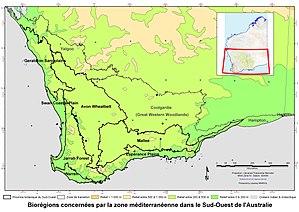
Carte des biorégions de l’Interim Biogeographic Regionalisation for Australia (IBRA version 7) dans l’écorégion du Sud-Ouest de l’Australie d’après le DSEWPC (2012).
Les forêts et maquis du Sud-Ouest australien forment une région écologique identifiée par le Fonds mondial pour la nature comme faisant partie de la liste « Global 200 », c'est-à-dire considérée comme exceptionnelle au niveau biologique et prioritaire en matière de conservation. Elle regroupe plusieurs biorégions du biome méditerranéen de l'écozone australasienne.